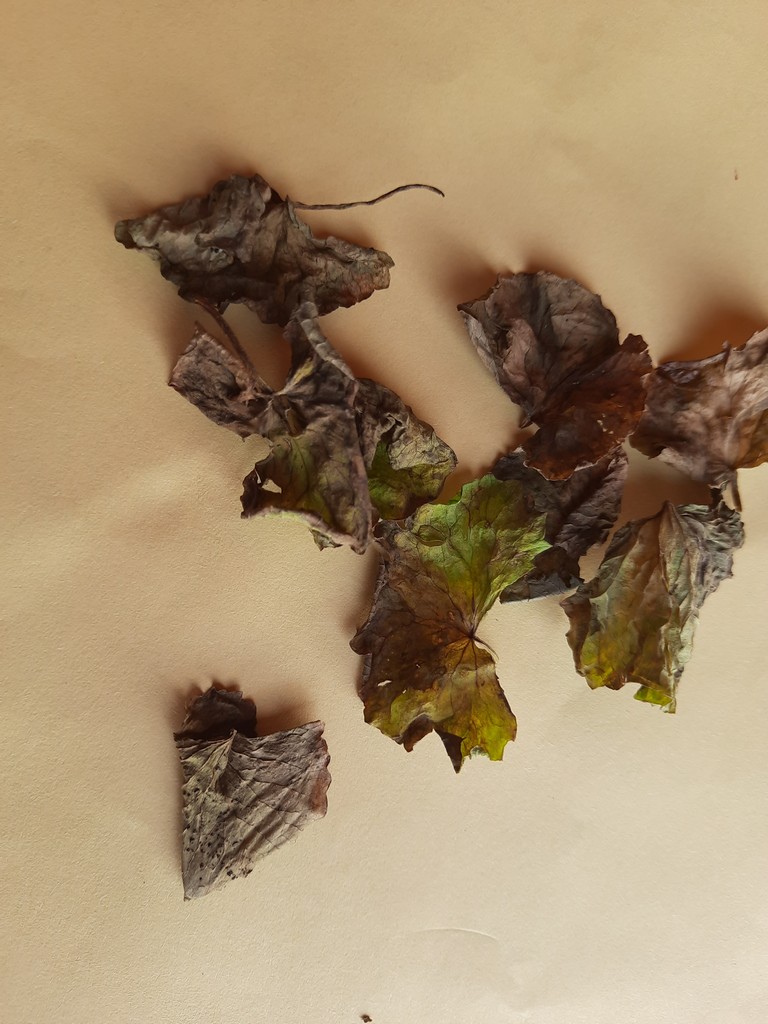
Label: Dried